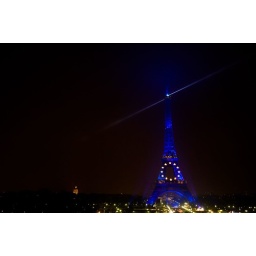
Eiffel tower in blue for presidence of EU